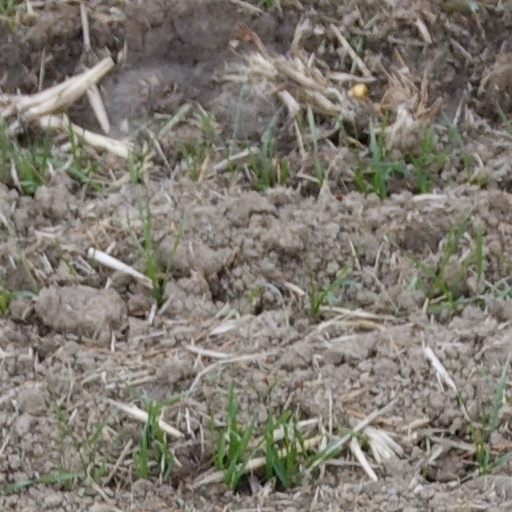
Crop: wheat